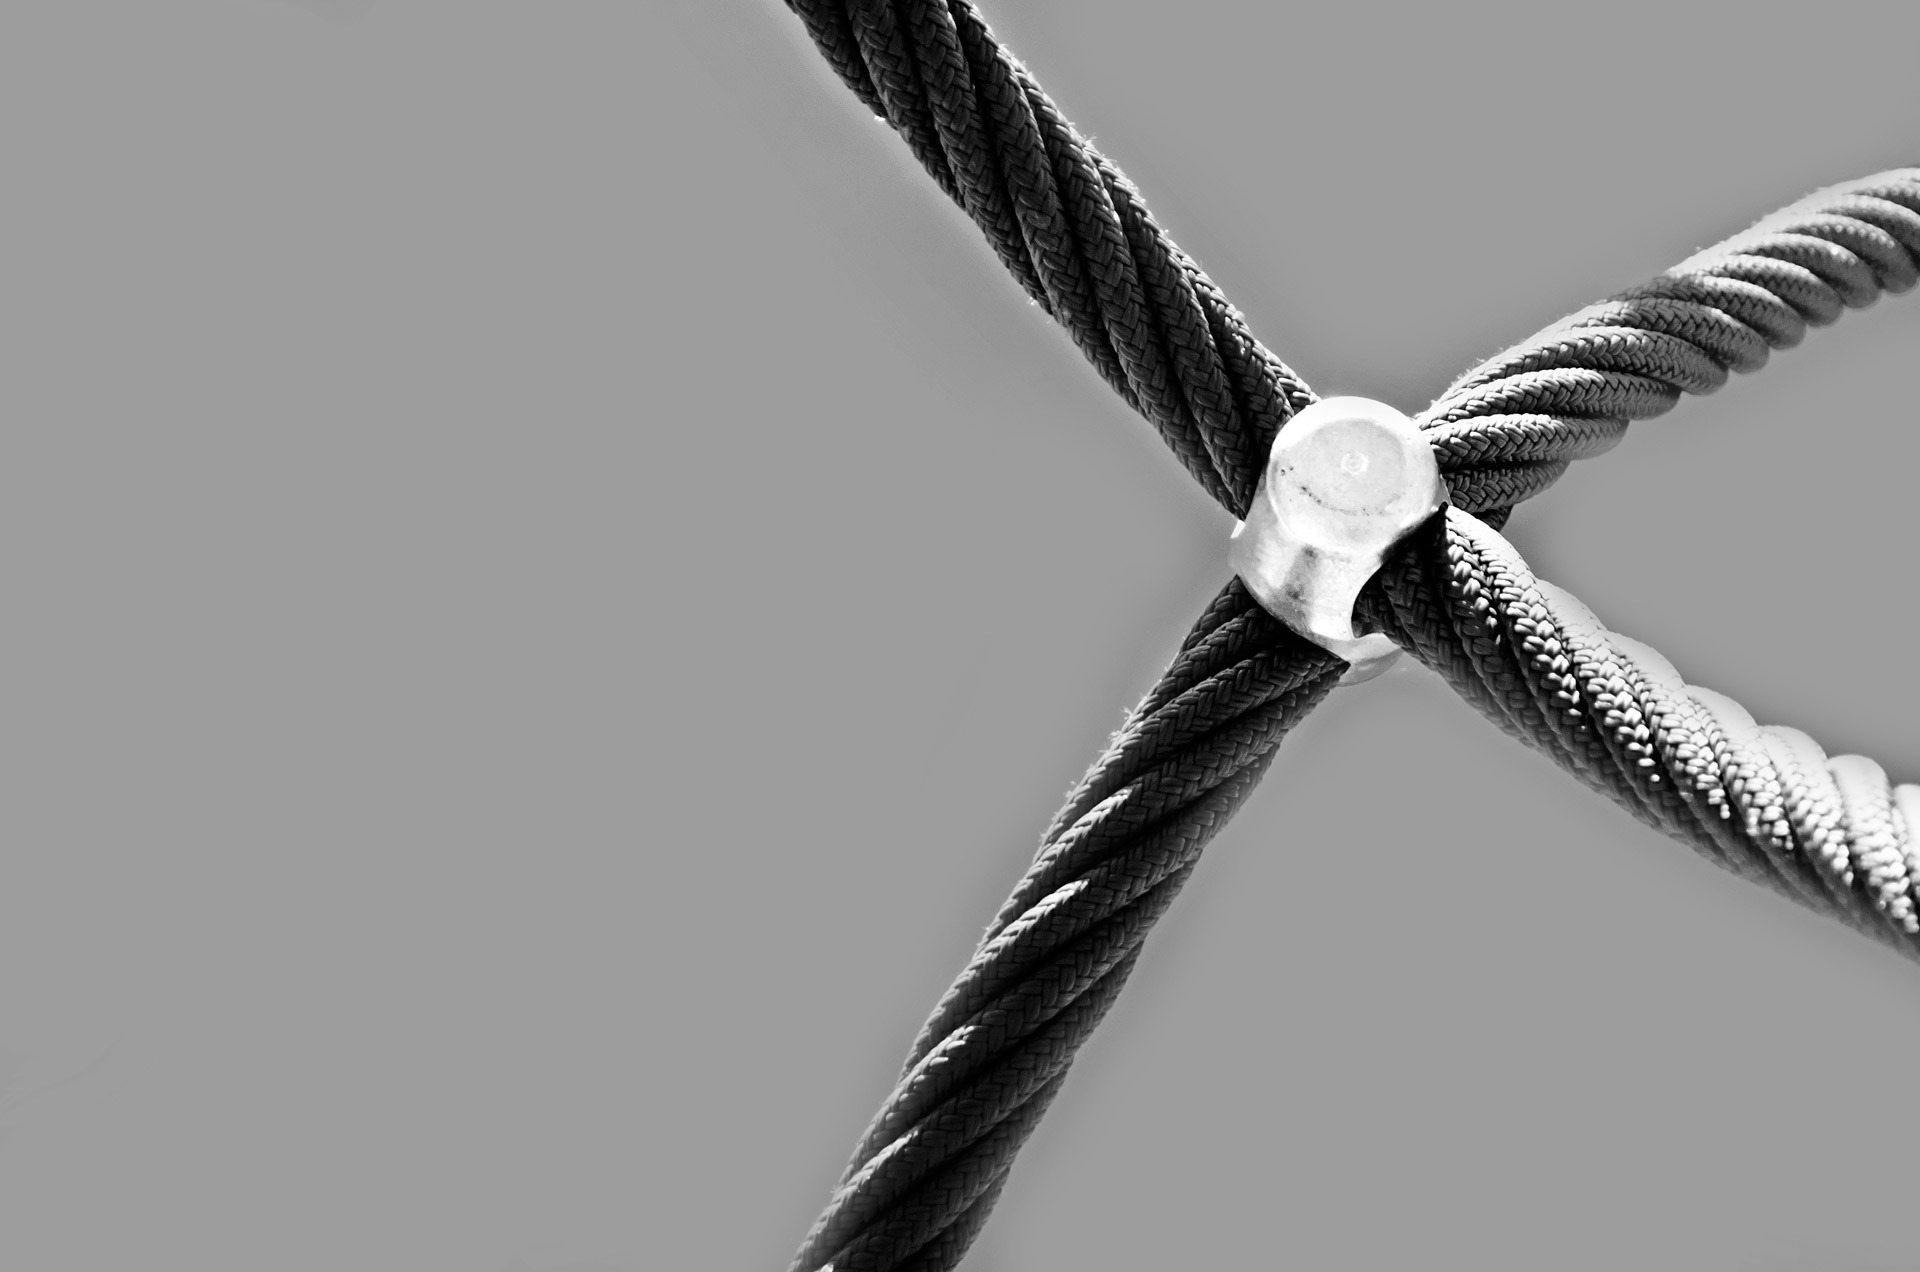
rope, wing, black and white, string, chain, cable, line, symbol, natural, link, security, cord, thread, background, nautical, safety, concept, fort, strong, knot, strength, emergency, cordage, rig, fastening, monochrome photography